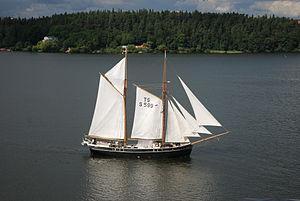
La Constantia est une goélette suédoise, à coque bois, construite en 1908 sur le chantier naval de Niels Hansen sur l'île d'Ærø au Danemark.